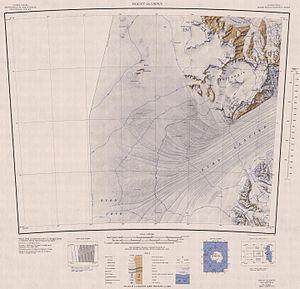
Le mont McClintock est le point culminant du chaînon Britannia, à 3 490 mètres d'altitude, dans la Terre Victoria méridionale, dans la chaîne Transantarctique.
Le mont Olympus est un sommet du chaînon Britannia, dans la Terre Victoria méridionale, dans la chaîne Transantarctique. Il s'élève à 2 650 mètres d'altitude. Son sommet plat et rectangulaire est recouvert de neige.
Le mont Henderson est un sommet du chaînon Britannia, dans la Terre Victoria méridionale, dans la chaîne Transantarctique. Il s'élève à 2 660 mètres d'altitude.